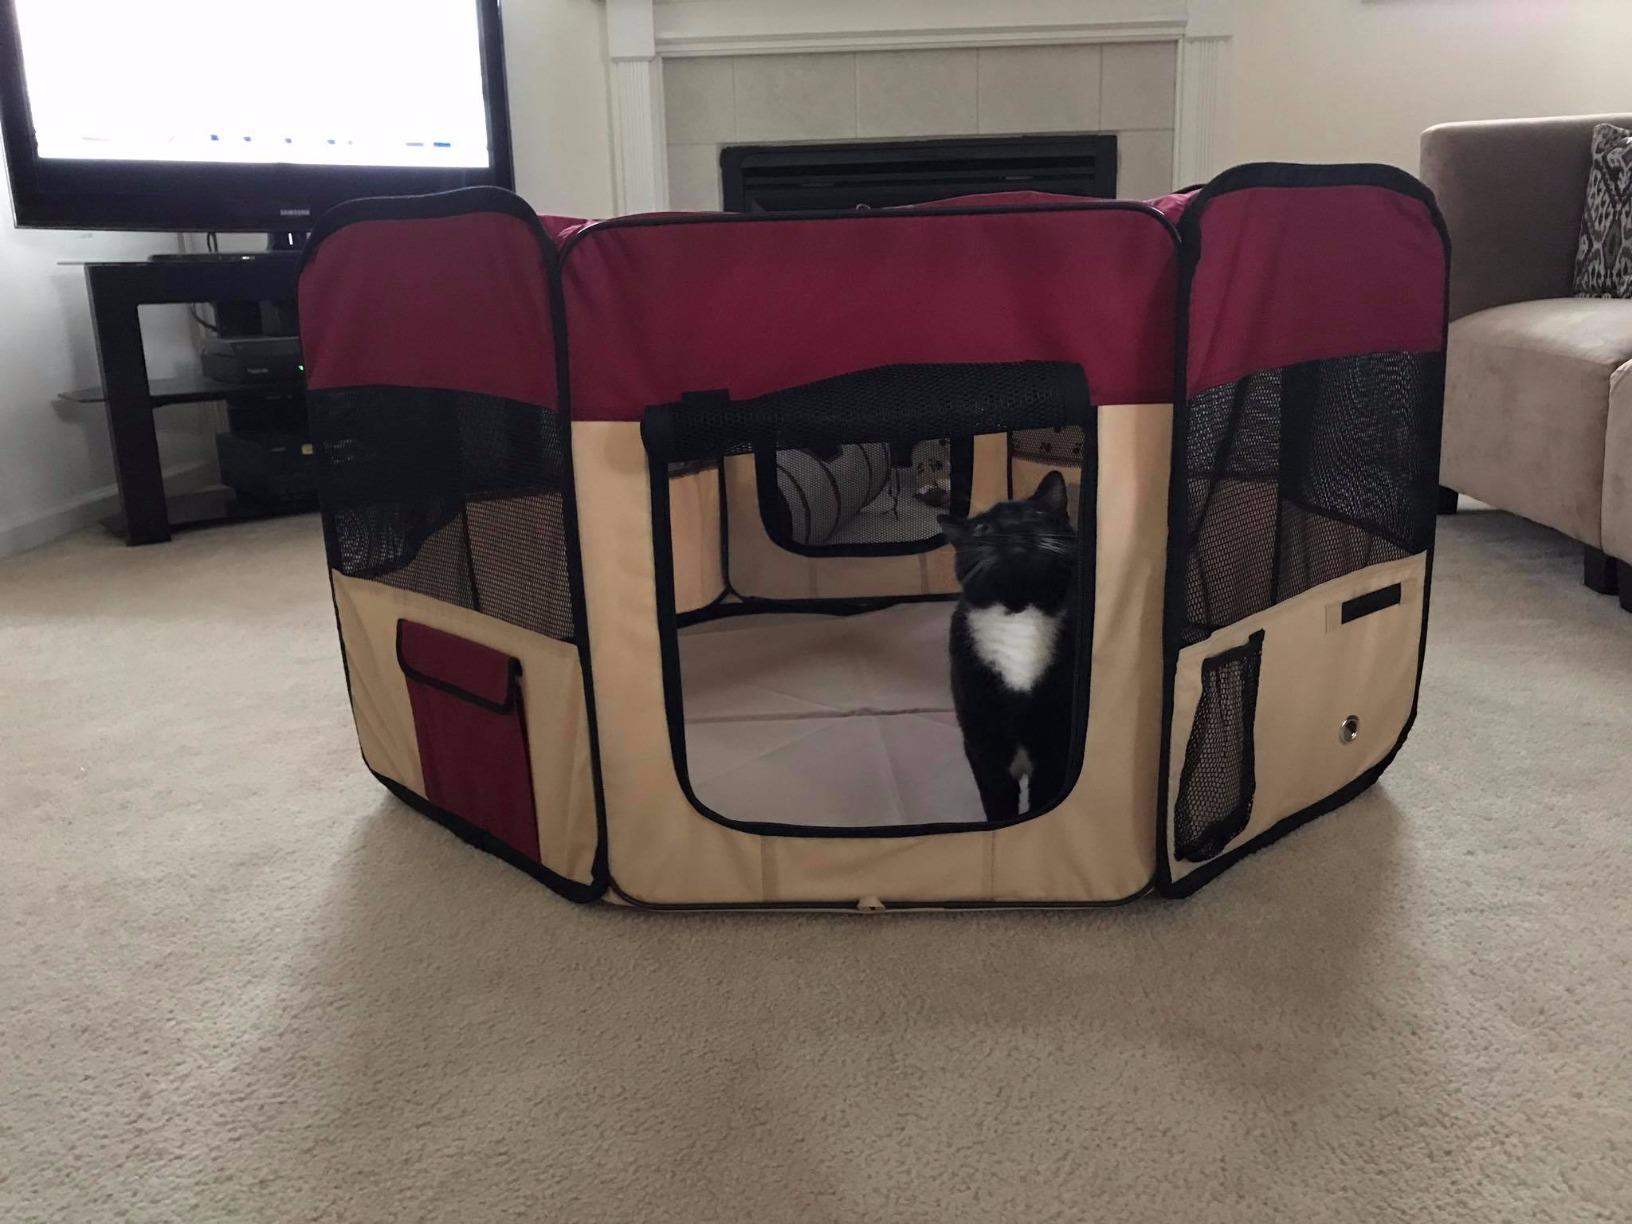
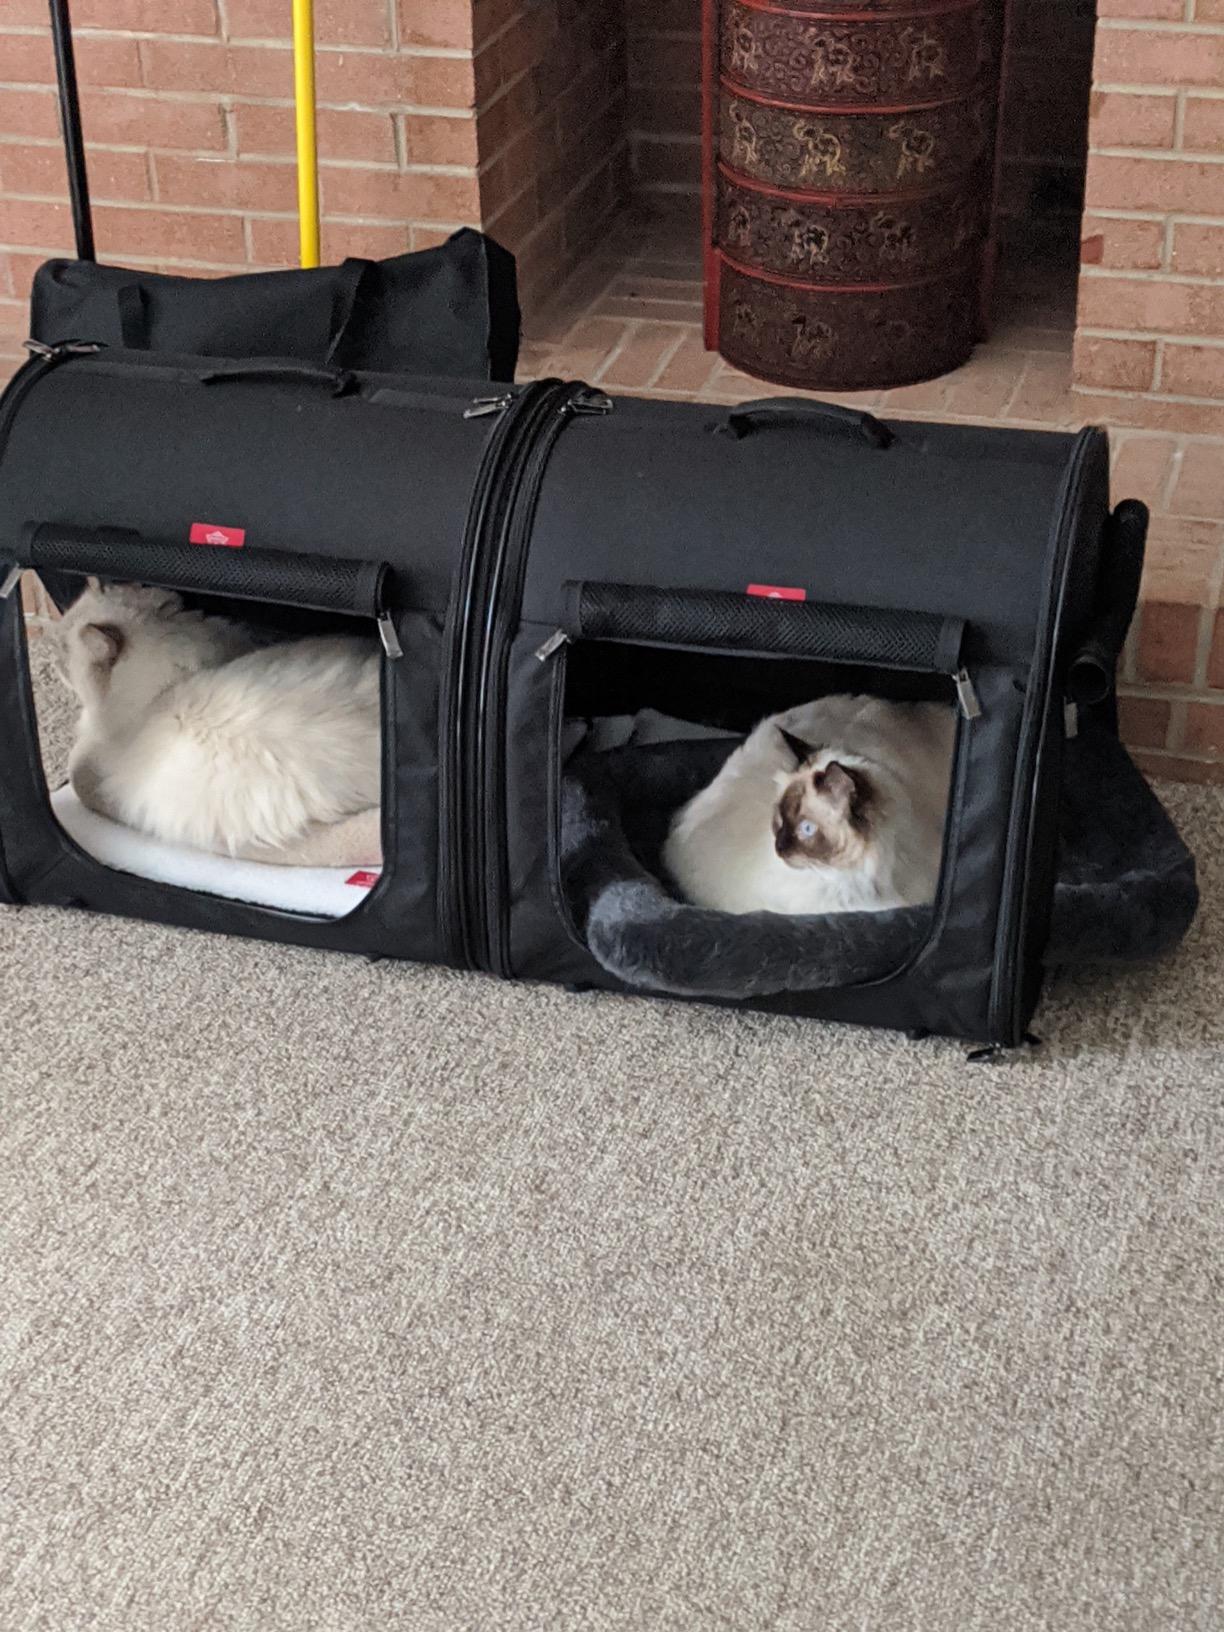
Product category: items_kennel
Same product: no